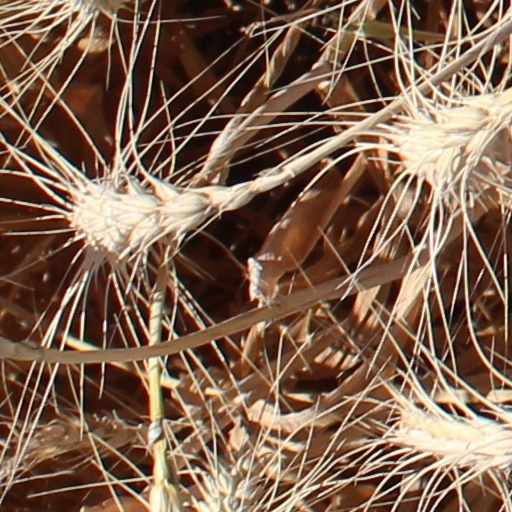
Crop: wheat